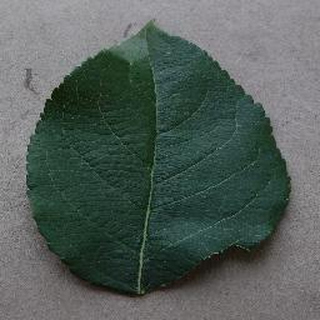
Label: healthy_apple